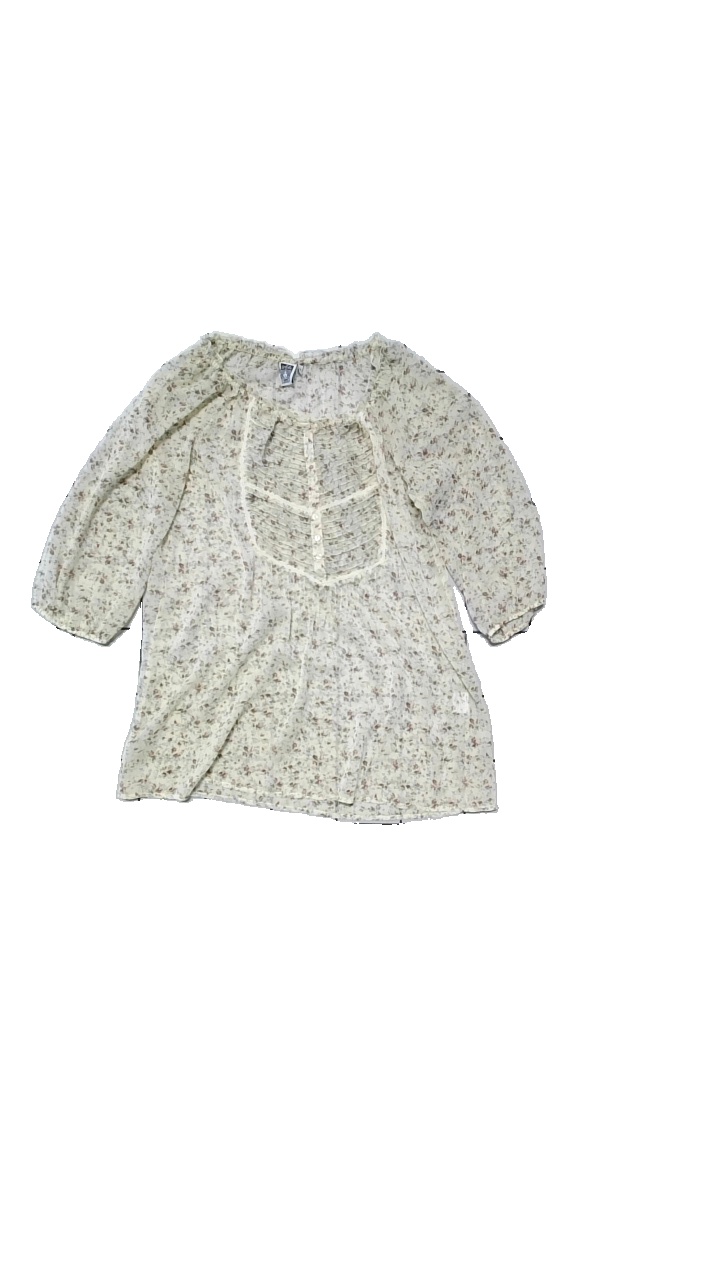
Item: Blouse (Ladies)
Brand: Isolde
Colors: Red, Beige, Multicolor
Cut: Regular, Loose
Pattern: Floral print
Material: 100% polyester
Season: Summer
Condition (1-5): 4
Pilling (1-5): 4
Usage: Reuse
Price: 50-100